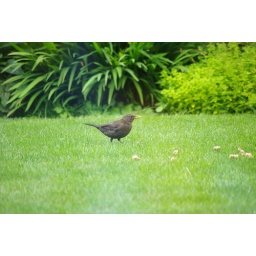
Mummy blackbird, taken in through the dining room window